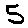
Label: 5